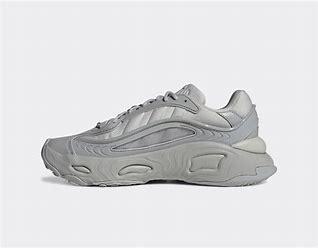
Brand: Adidas
Model: Oznova